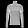
Label: Pullover